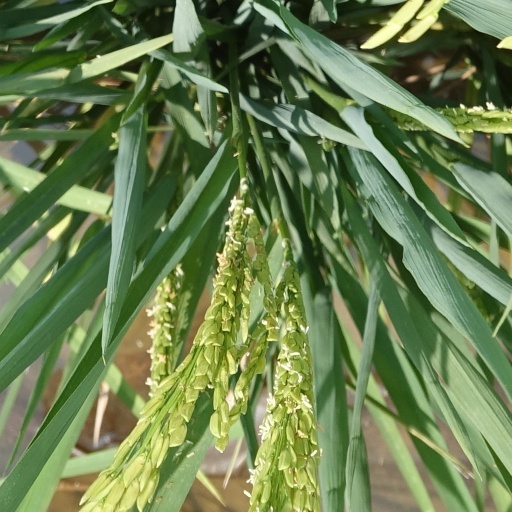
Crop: rice